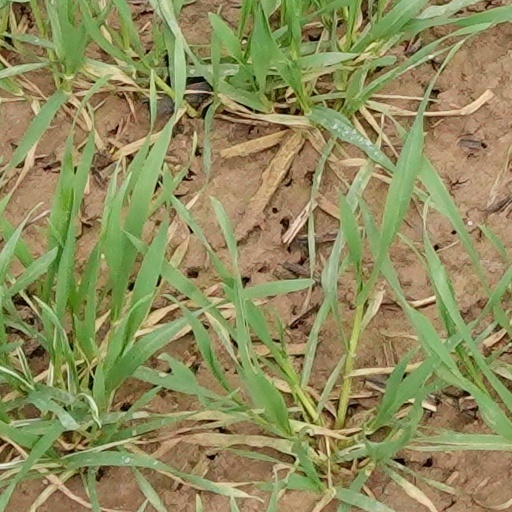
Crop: wheat